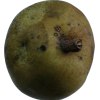
Label: pear